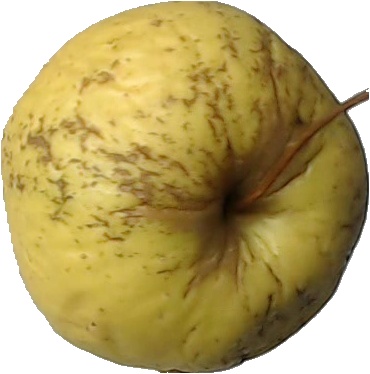
Label: apple_golden_1